Andrei Gromyko

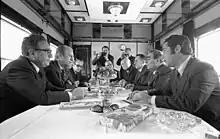
Leonid Brezhnev and Gromyko meeting with Henry Kissinger and President Gerald Ford in Vladivostok, Soviet Union, 1974

Years later during the Cuban Missile Crisis, Gromyko met U.S. President John F. Kennedy while acting under instructions from the current Soviet leader, Nikita Khrushchev. In his "Memoirs", Gromyko wrote that Kennedy seemed "out of touch" when he first met him, and was more "ideologically driven" than "practical". In a 1988 interview, he further described Kennedy as nervous and prone to making contradictory statements involving American intentions towards Cuba.